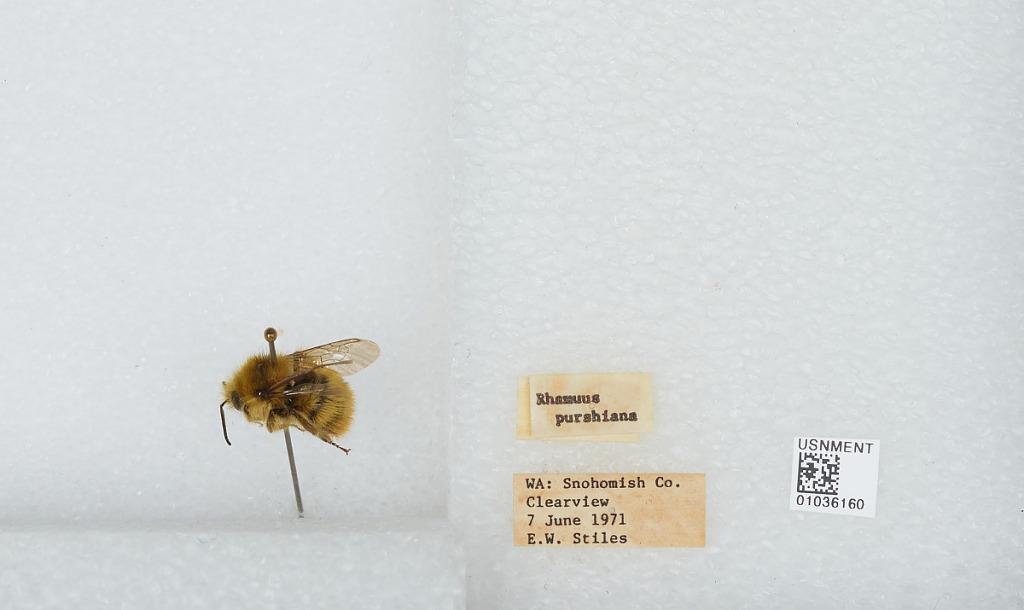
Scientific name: Bombus (Pyrobombus) mixtus Cresson
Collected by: E. Stiles
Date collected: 1971-6-7
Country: United States
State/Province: Washington
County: Snohomish
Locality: Clearview
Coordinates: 47.8292, -122.145